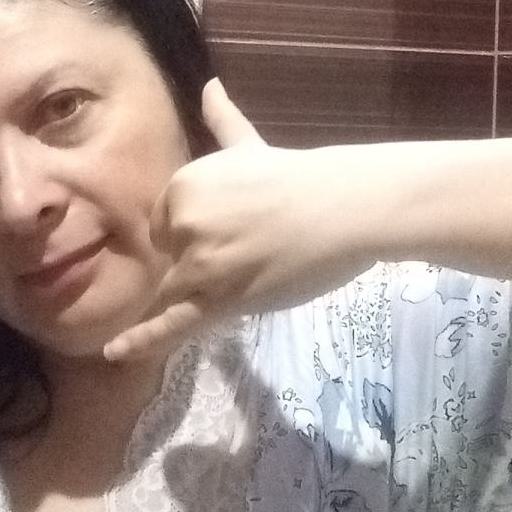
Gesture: call